Recep Çetin

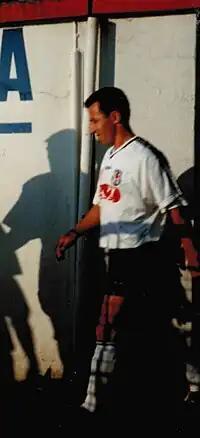
Çetin in 1995

Recep Çetin (born 1 October 1965) is a Turkish former footballer whose career as a defender lasted from 1979 to 2002.